Irene Clark Durrell

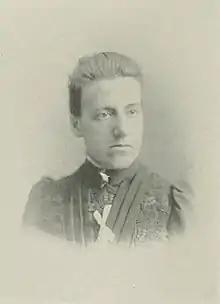
Irene Sarah Clark Durrell

Irene Sarah Clark Durrell (17 May 1852 – 9 November 1914) was an American educator from New Hampshire. She served as preceptress of the New Hampshire Conference Seminary and Female College, now known as Tilton School.